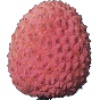
Label: Lychee 1